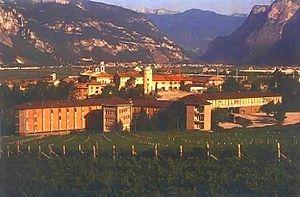
La province autonome de Trente, communément appelé Trentin, est une province italienne situé dans le Nord-Est du pays, ayant pour chef-lieu la ville de Trente, qui lui a donné son nom. Le Trentin s'articule sur un axe principal constitué par l'ample sillon longitudinal du fleuve Adige, avec à l'ouest les Alpes rhétiques méridionales et à l'est les Dolomites.